Copley High School

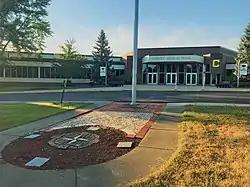

Copley High School is a public high school in Copley Township, just west of Akron, Ohio, United States. It is the only high school in the Copley–Fairlawn City School District and competes athletically in the American Division of the Suburban League. The school's colors are blue and gold. The fight song is Ohio State's "Across the Field". The school's main rival is Revere High School, with whom they play against annually for the a trophy called "The Bell" during the 5th game of their football season.